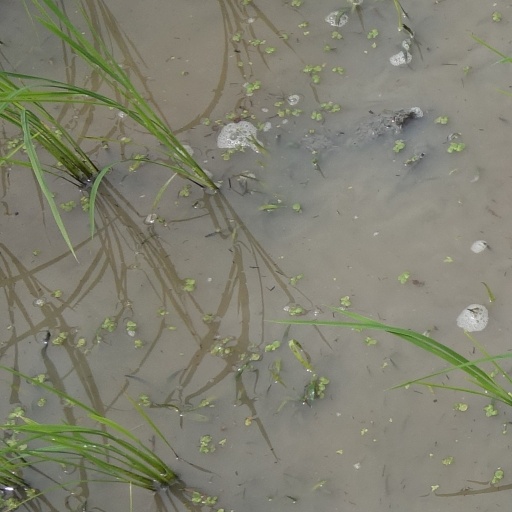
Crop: rice